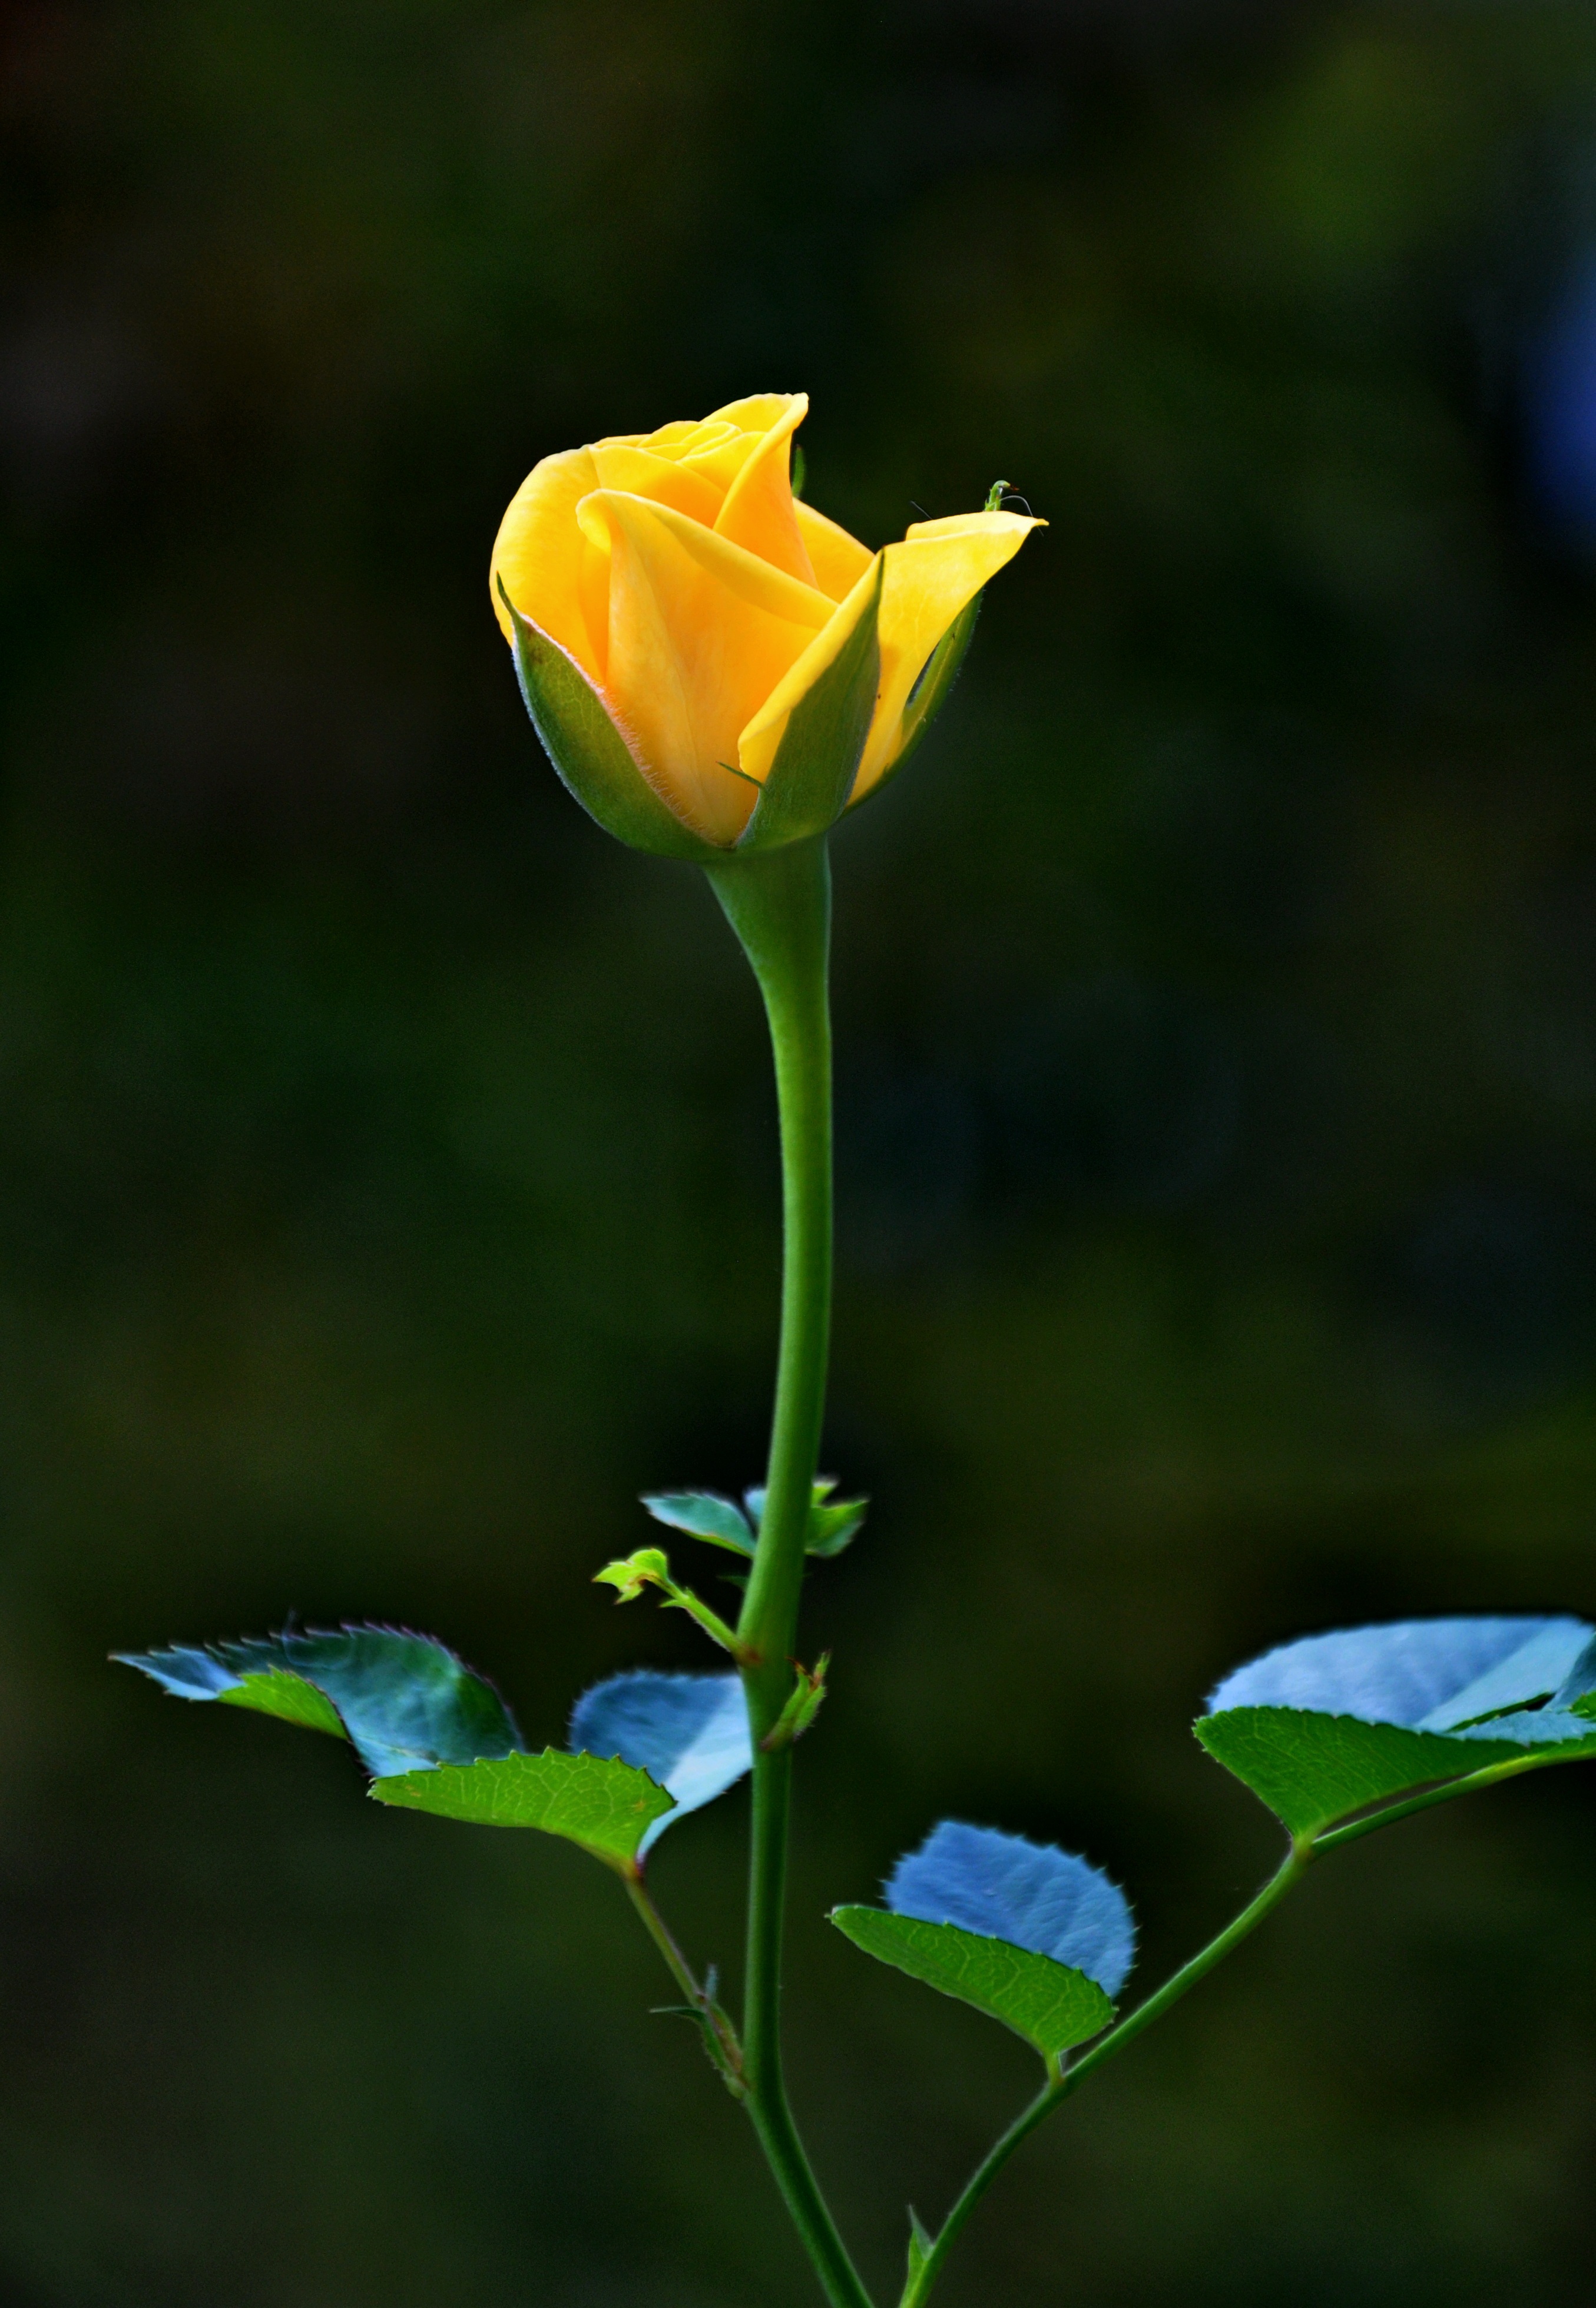
nature, plant, leaf, flower, petal, rose, green, botany, yellow, flora, wildflower, bud, arum, macro photography, yellow roses, flowering plant, vicky, plant stem, land plant